Tiwaz (rune)

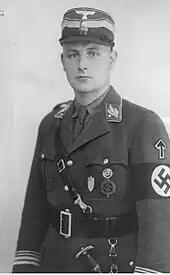
An SA-Obergruppenführer wearing a Týr rune on his left arm

According to the runologist Lars Magnar Enoksen, the Tiwaz rune is referred to in a stanza in "Sigrdrífumál", a poem in the "Poetic Edda".